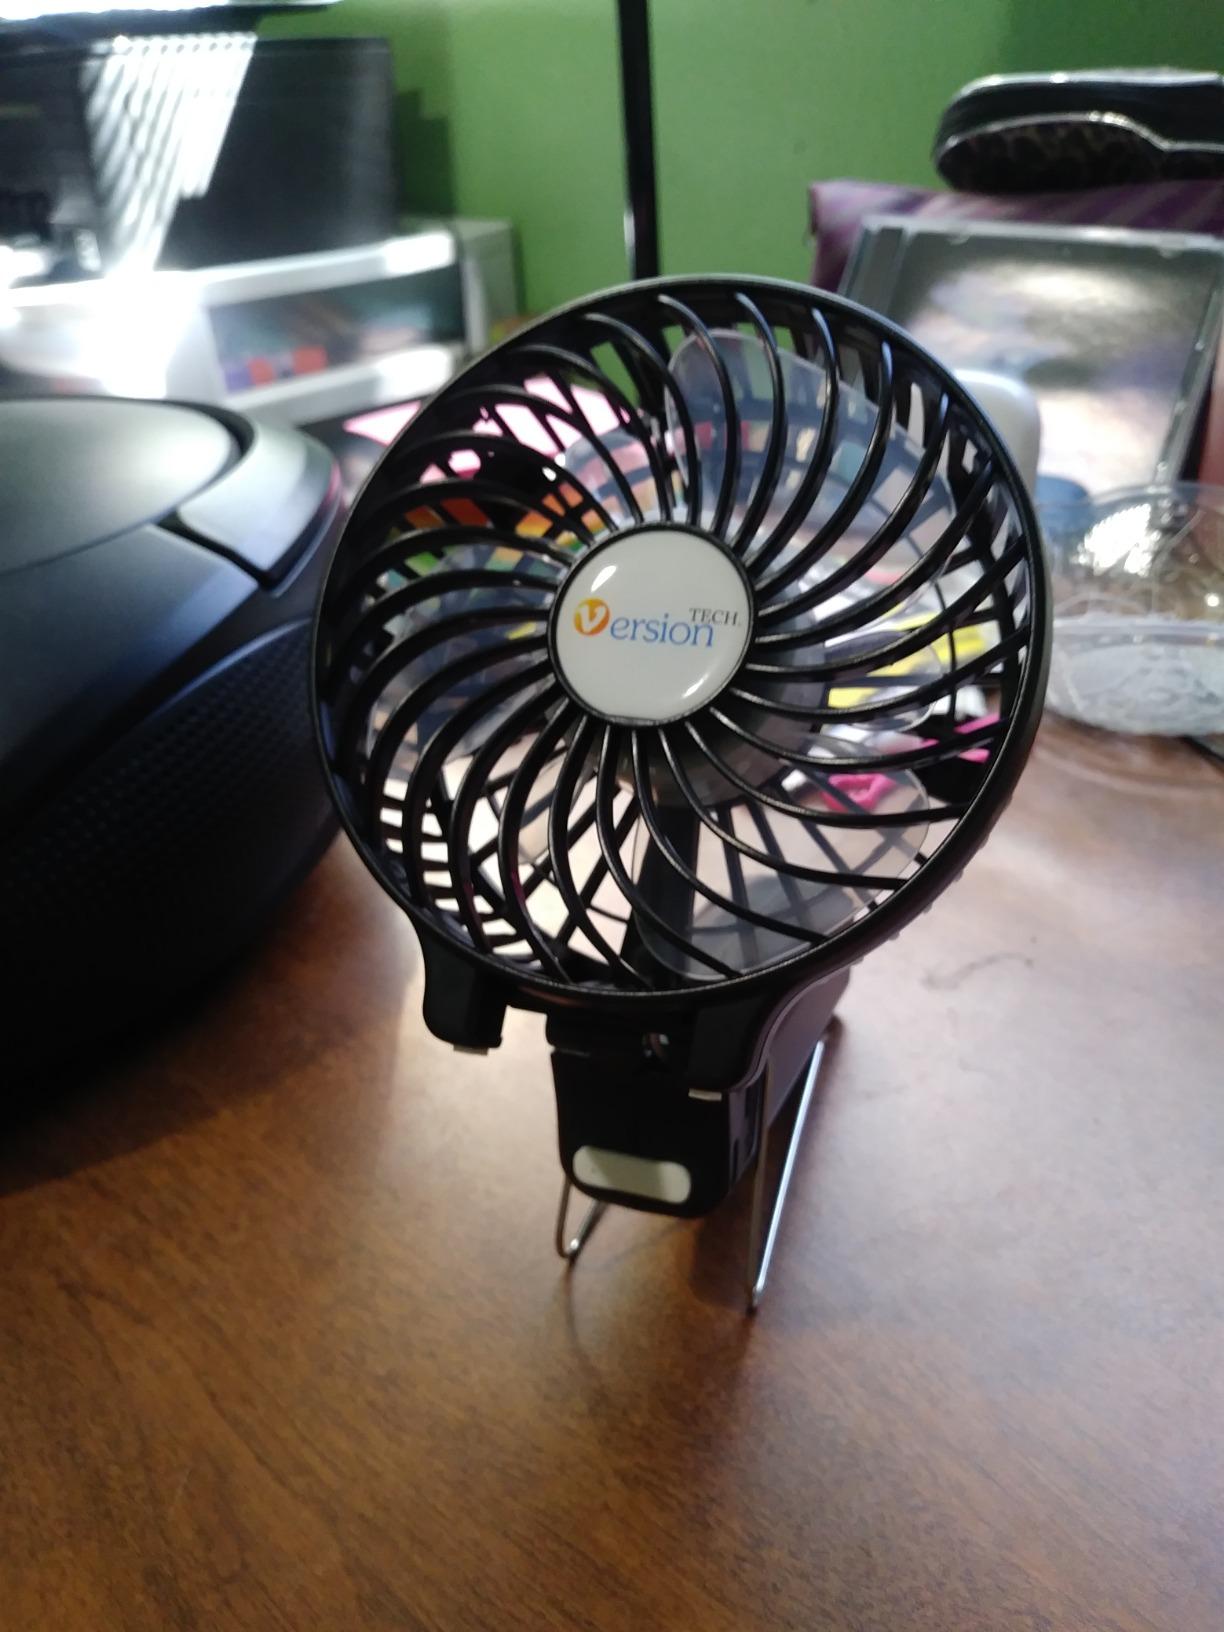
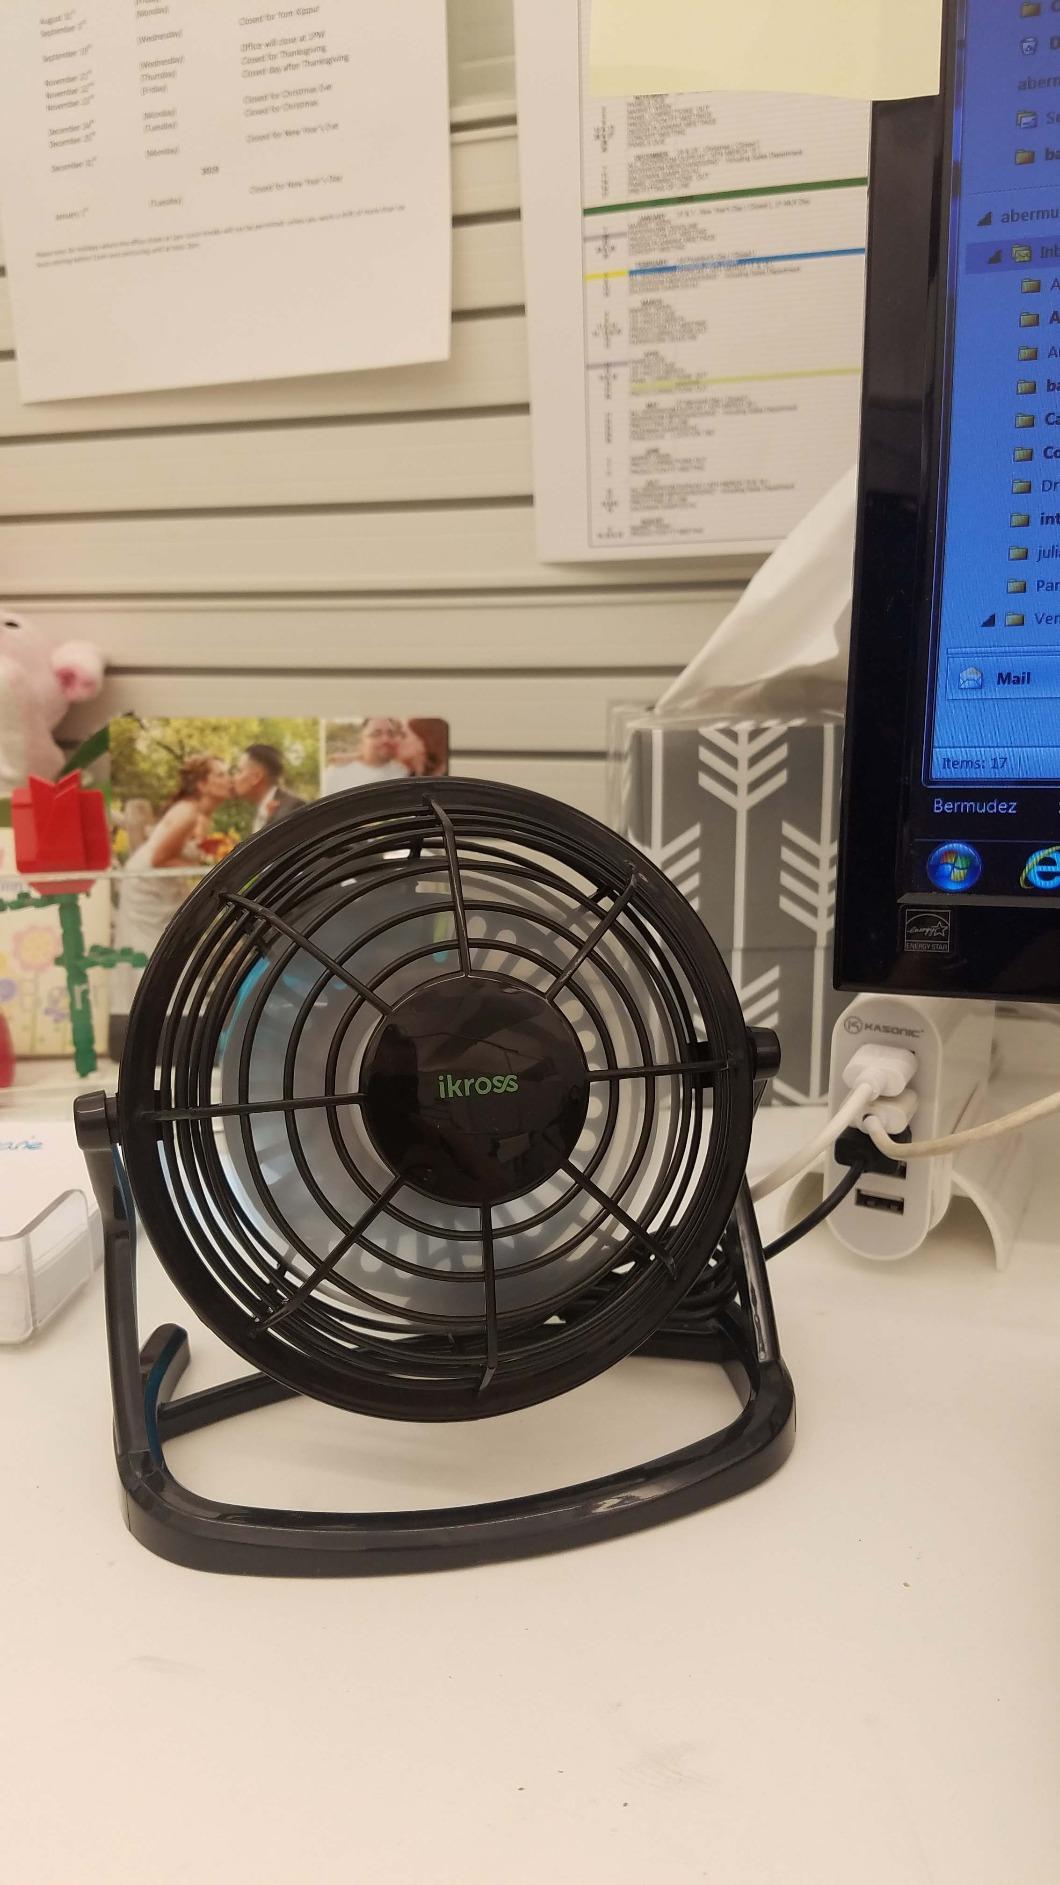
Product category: fan
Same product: no